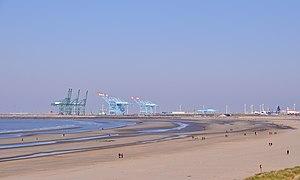
Zeebrugge (Bruges, Belgique)
Le terme de « range nord-européen », ou de « rangée nord-européenne », est la traduction de l'expression anglaise Northern range, utilisée dans l'enseignement secondaire français pour désigner la concentration des principaux ports européens alignés le long du littoral méridional de la mer du Nord, servant de façade maritime à un vaste territoire centré sur l'Europe rhénane.